Sindhis

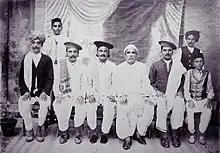

The two main tribes of Sindh are the Soomro—descendants of the Soomra dynasty, who ruled Sindh during 970–1351 C.E.—and the Samma—descendants of the Samma dynasty, who ruled Sindh during 1351–1521 CE. These tribes belong to the same bloodline.